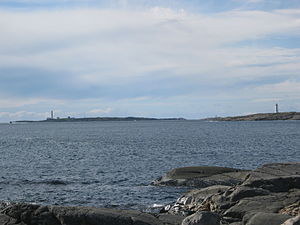
Store Torungen fyr / Nutidens anlæg
Store Torungen til venstre, Lille Torungen til højre. Billedet taget mod vest.